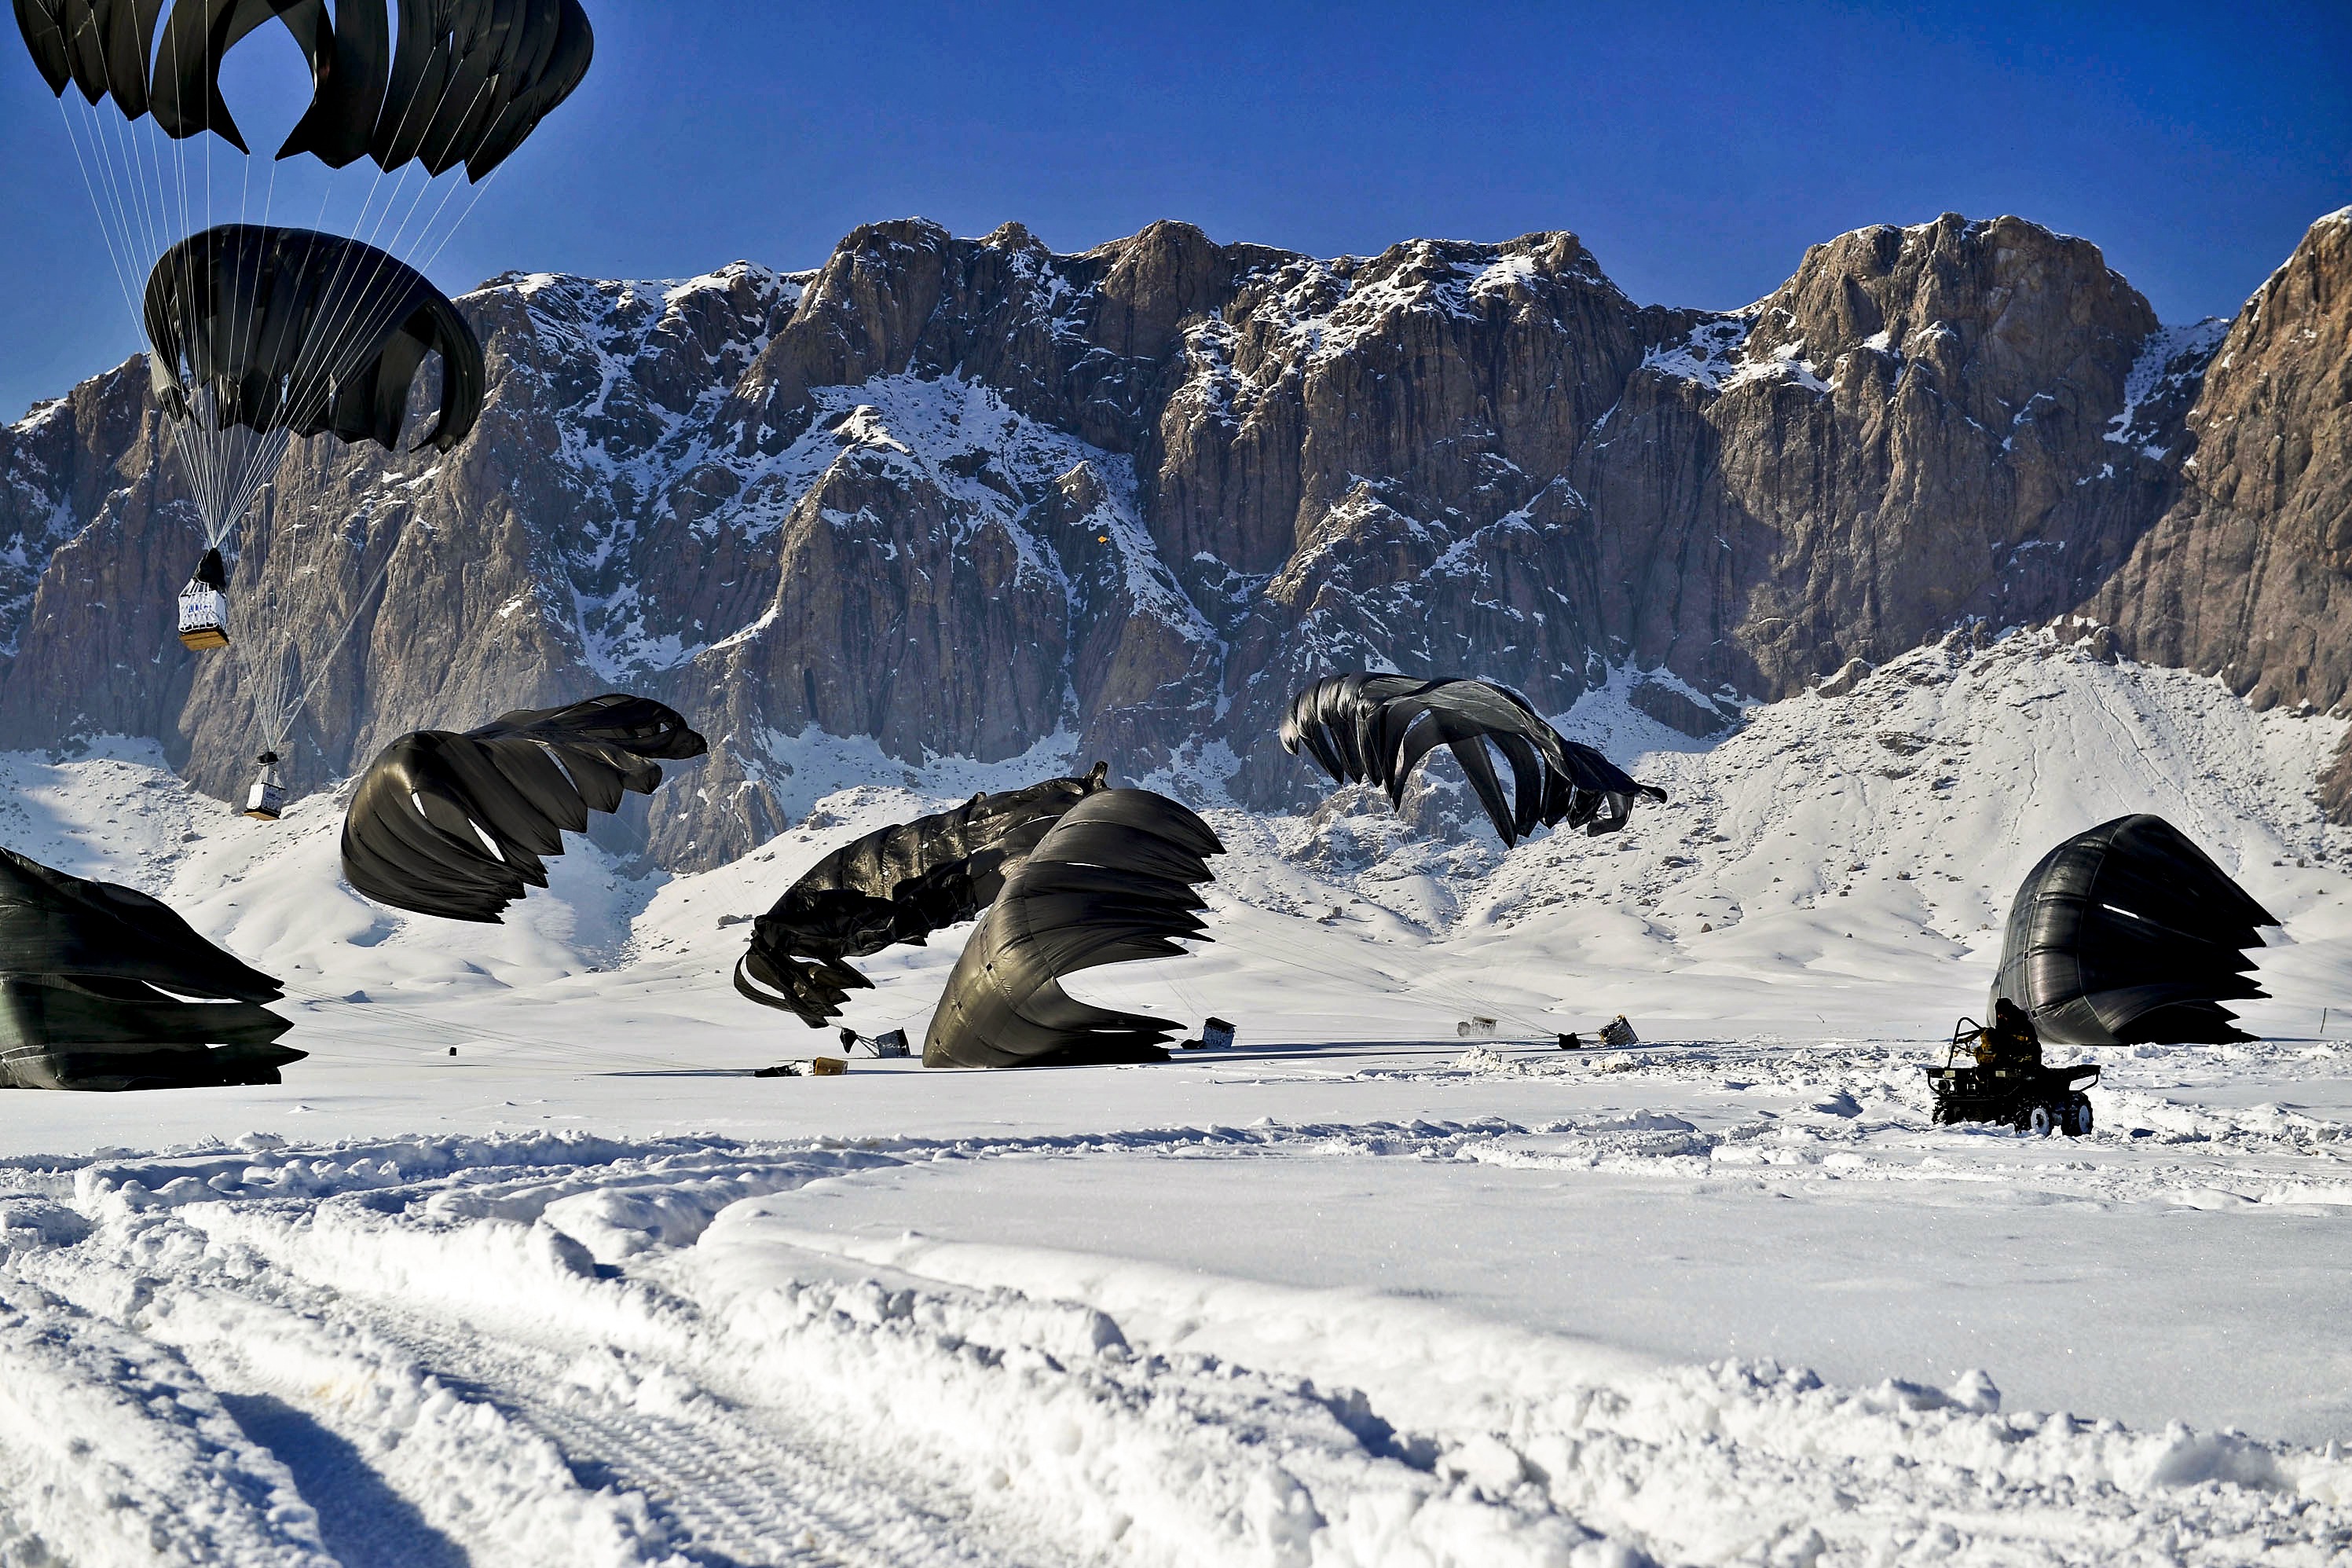
landscape, nature, mountain, snow, winter, sky, countryside, mountain range, country, ice, weather, arctic, season, ridge, summit, mountaineering, winter sport, outside, clouds, mountains, alps, footwear, pallets, parachutes, afghanistan, ski touring, ski mountaineering, mountainous landforms, geological phenomenon, air drop